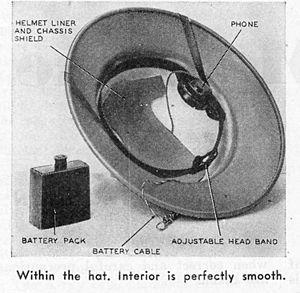
Le Radio Hat était une radio portable de 1949 construite dans un casque colonial.